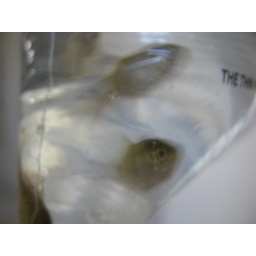
&amp;quot;Starter&amp;quot; feeder fish in their little plastic bag.